Borders of Suriname

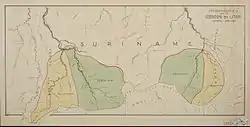
Detailed map of the disputed areas.

The borders of Suriname consist of land borders with three countries: Guyana, Brazil, and France (via French Guiana). The borders with Guyana and France are in dispute, but the border with Brazil has been uncontroversial since 1906.